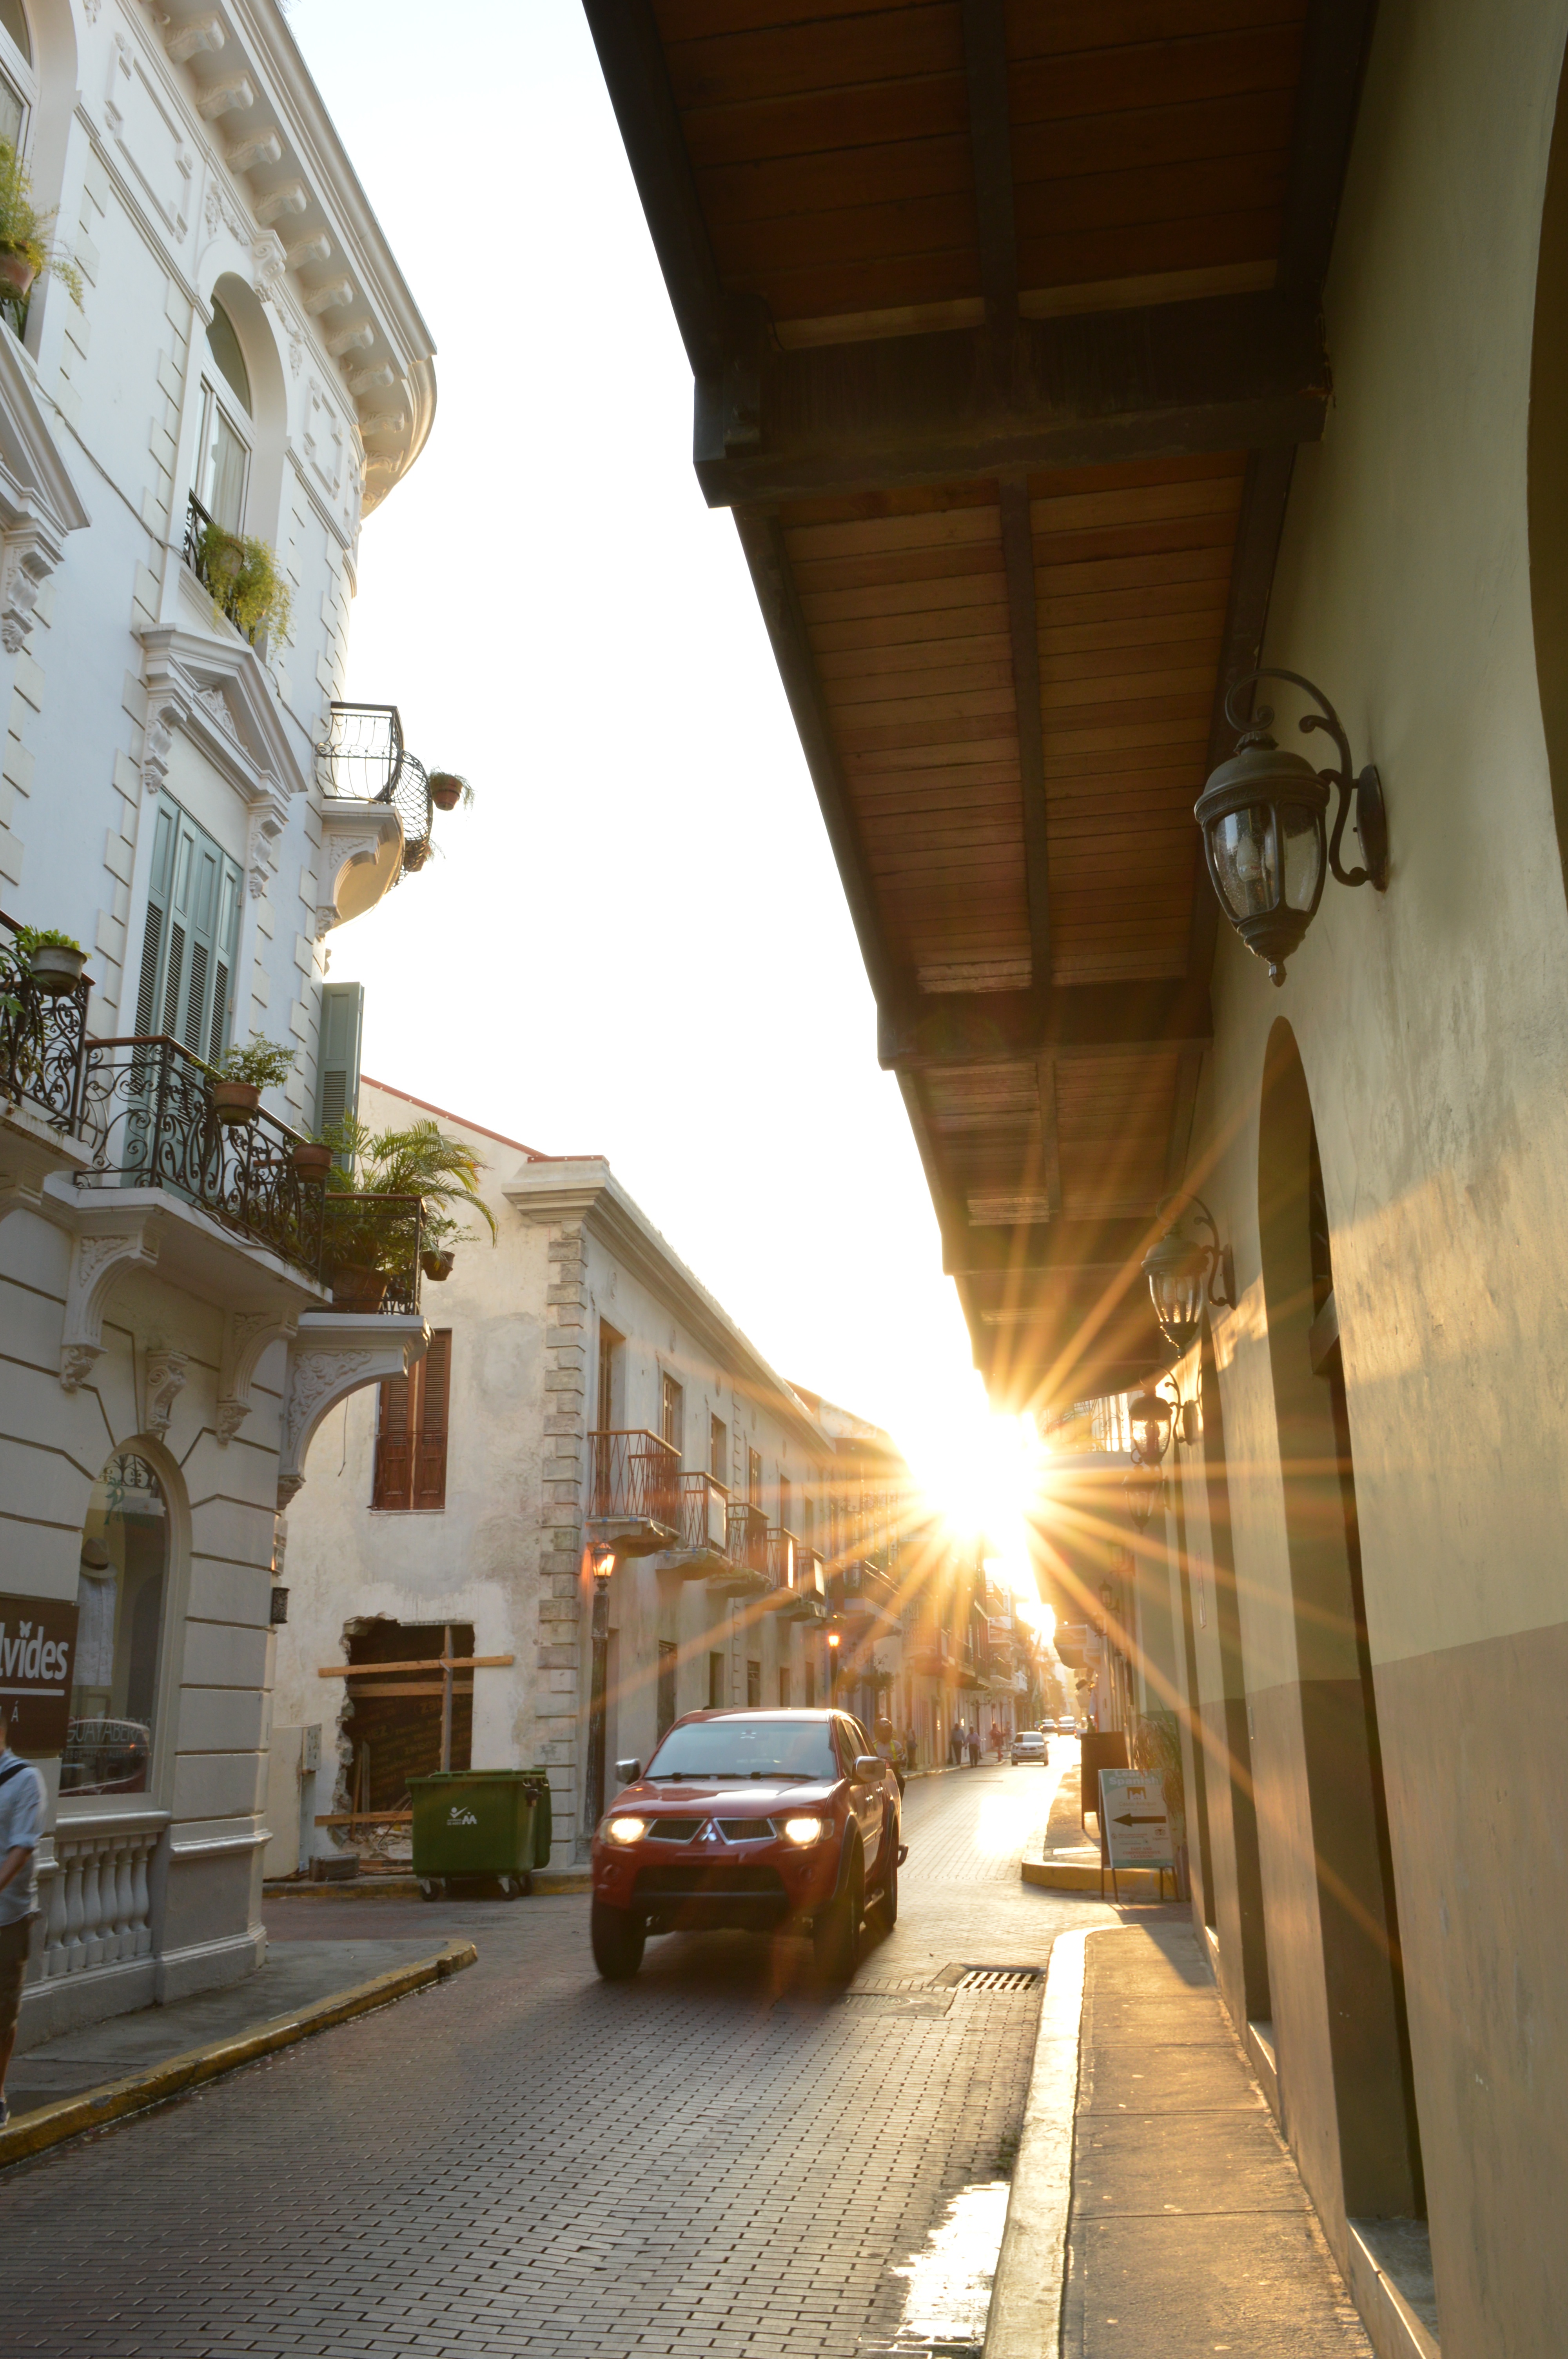
architecture, road, street, house, town, alley, lighting, infrastructure, neighbourhood